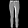
Label: Trouser